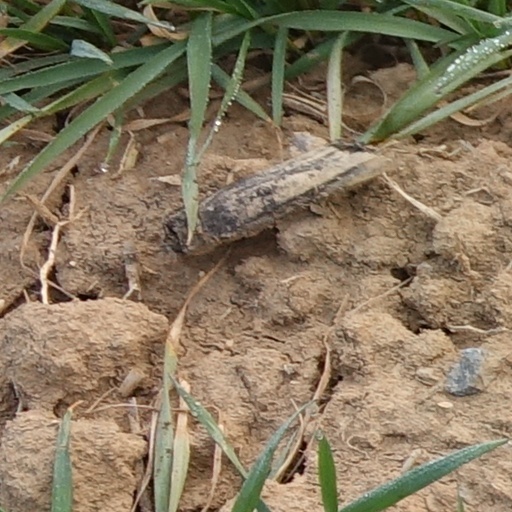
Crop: wheat